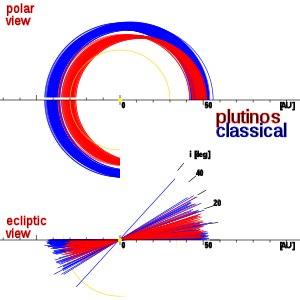
Le Système solaire, ou système solaire, est le système planétaire auquel appartient la Terre. Il est composé d'une étoile, le Soleil, et des objets célestes gravitant autour de lui : les huit planètes confirmées et leurs 185 satellites naturels connus, les cinq planètes naines et leurs neuf satellites naturels connus et les milliards de petits corps. Le système solaire fait partie de la galaxie appelée Voie lactée. Il est situé à environ 8 kpc du centre galactique et effectue une révolution en 225 à 250 millions d'années.